Katarzyna Dondalska

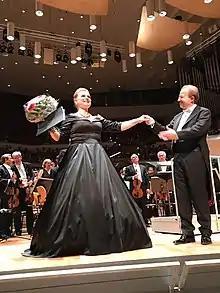
Dondalska at the Berliner Philharmonie, 2018

Dondalska was born in Bydgoszcz to a family of professional musicians. She started playing violin at the age of 5.